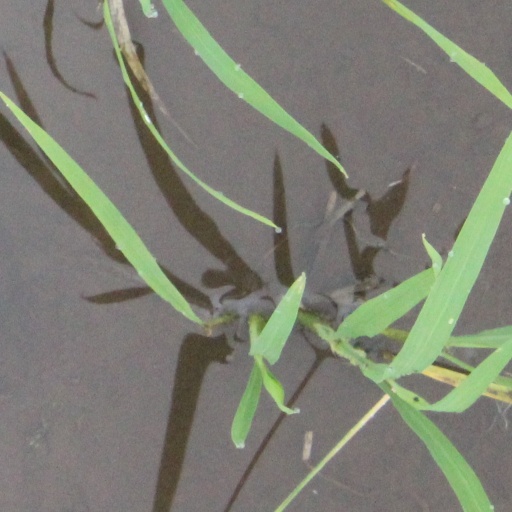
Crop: rice